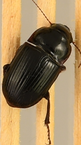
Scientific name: Euryderus grossus
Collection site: Central Plains Experimental Range NEON (CPER), plot CPER_003